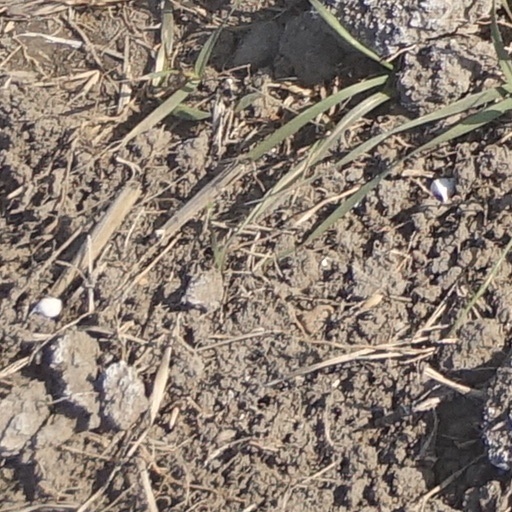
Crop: wheat